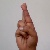
The image shows a hand gesture representing the letter 'R' in Indian Sign Language.